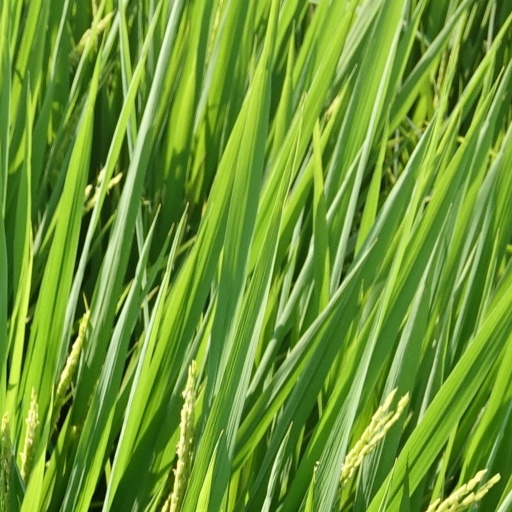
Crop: rice